Brad Ellsworth

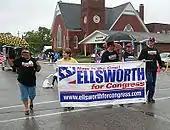
Parade for Ellsworth

As of June 30, 2006, Hostettler had raised $287,000 and had $195,000 on hand, compared to Ellsworth's $1,036,000 raised and $676,000 on hand. However, Hostettler had won several campaigns against opponents with more funding than him. In addition, the National Republican Congressional Committee had spent $163,000 in his district as of mid-July 2006. (The DCCC, its counterpart, had spent $166,000 for Ellsworth as of that date.)